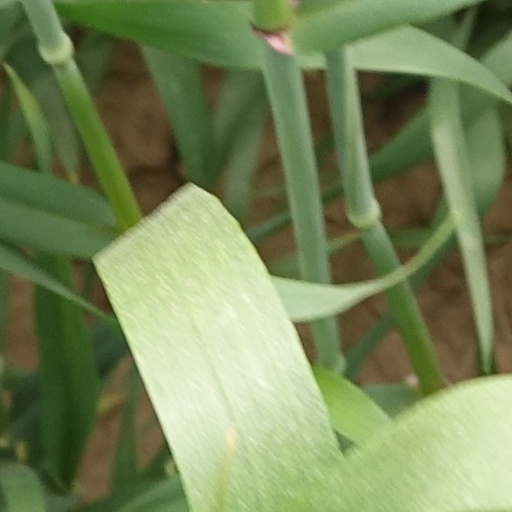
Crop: wheat